Periostracum

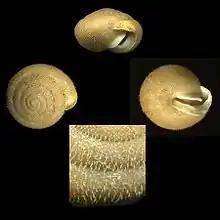
The shell of "Stenotrema florida", a land snail or terrestrial gastropod. The periostracum of this species has minute hairs, giving the snail a velvety feel

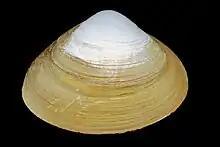
A yellowish tan periostracum is visible on the lower two thirds of this juvenile (8 cm) valve of the marine bivalve "Spisula solidissima"

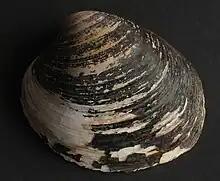
The dark periostracum is flaking off of this dried-out valve of the "ocean quahog", marine bivalve "Arctica islandica", from Wales

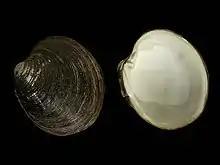
Fresher valves of "Arctica islandica" with periostracum intact. Note that the periostracum is partially worn off on the umbo, this is because the umbo is older than the rest of the shell and also projects more: it has been exposed to more abrasion during the life of the clam

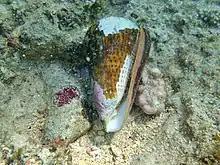
On this "Conus leopardus", natural rubbing has eroded the periostracum in some parts of the shell.

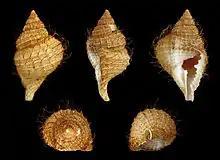
"Distorsio ventricosa", an example of "hairy" gastropod.

The periostracum is a thin, organic coating (or "skin") that is the outermost layer of the shell of many shelled animals, including molluscs and brachiopods. Among molluscs, it is primarily seen in snails and clams, i.e. in gastropods and bivalves, but it is also found in cephalopods such as "Allonautilus scrobiculatus". The periostracum is an integral part of the shell, and it forms as the shell forms, along with the other shell layers. The periostracum is used to protect the organism from corrosion.